The Bachelor (American TV series) season 15

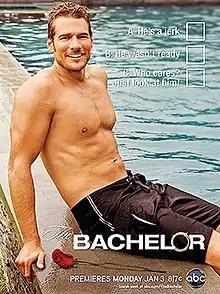
Promotional poster

The fifteenth season of ABC reality television series "The Bachelor" premiered on January 3, 2011. 38-year-old Brad Womack, who previously appeared as the Bachelor in season 11, where he rejected both of his final two women, returned as the Bachelor for this season. Womack became the first lead to appear on "The Bachelor" franchise twice.